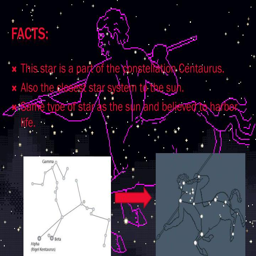
this star is a part of the constellation